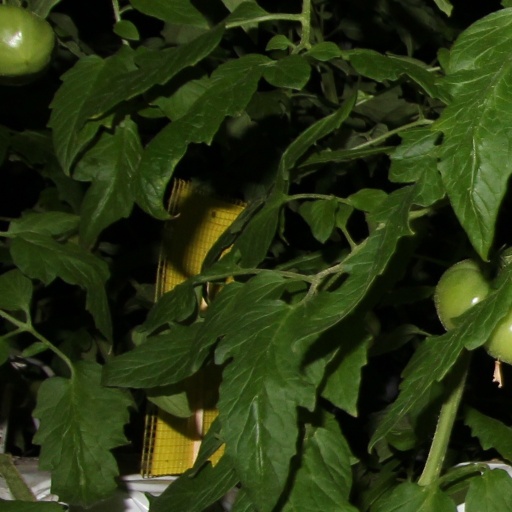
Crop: tomato